Coastal coal-carrying trade of New South Wales

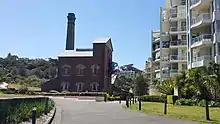
Remaining buildings of the old gasworks at Waverton (October 2018)

The Coalcliff Colliery, opened in 1878, was originally developed as a jetty mine. Coal from the mine, after screening, was brought directly onto the jetty. This arrangement made working the mine difficult, as there was limited storage for mined coal and only coal that could be shipped promptly could be mined.